Oshawa Transit

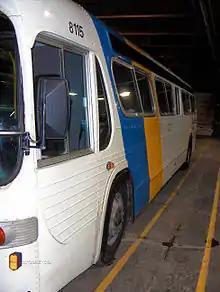
Oshawa Transit bus 115

With the creation of Durham Region Transit, all Oshawa Transit buses were reassigned bus numbers with the addition of an 8 before their original number designation, thus bus 1xx became bus 81xx.